Rifled breech loader

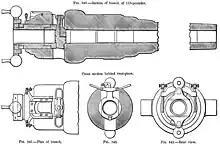
Armstrong gun screw breech.

The very first cannons of the Middle Ages were breech loaded, with gunpowder and shot contained in pots dropped at the back of the barrel, but the poor seals made them dangerous, and they wore quickly and could not be scaled to larger weapons. Until the 19th century, mainly muzzle-loaders were used.